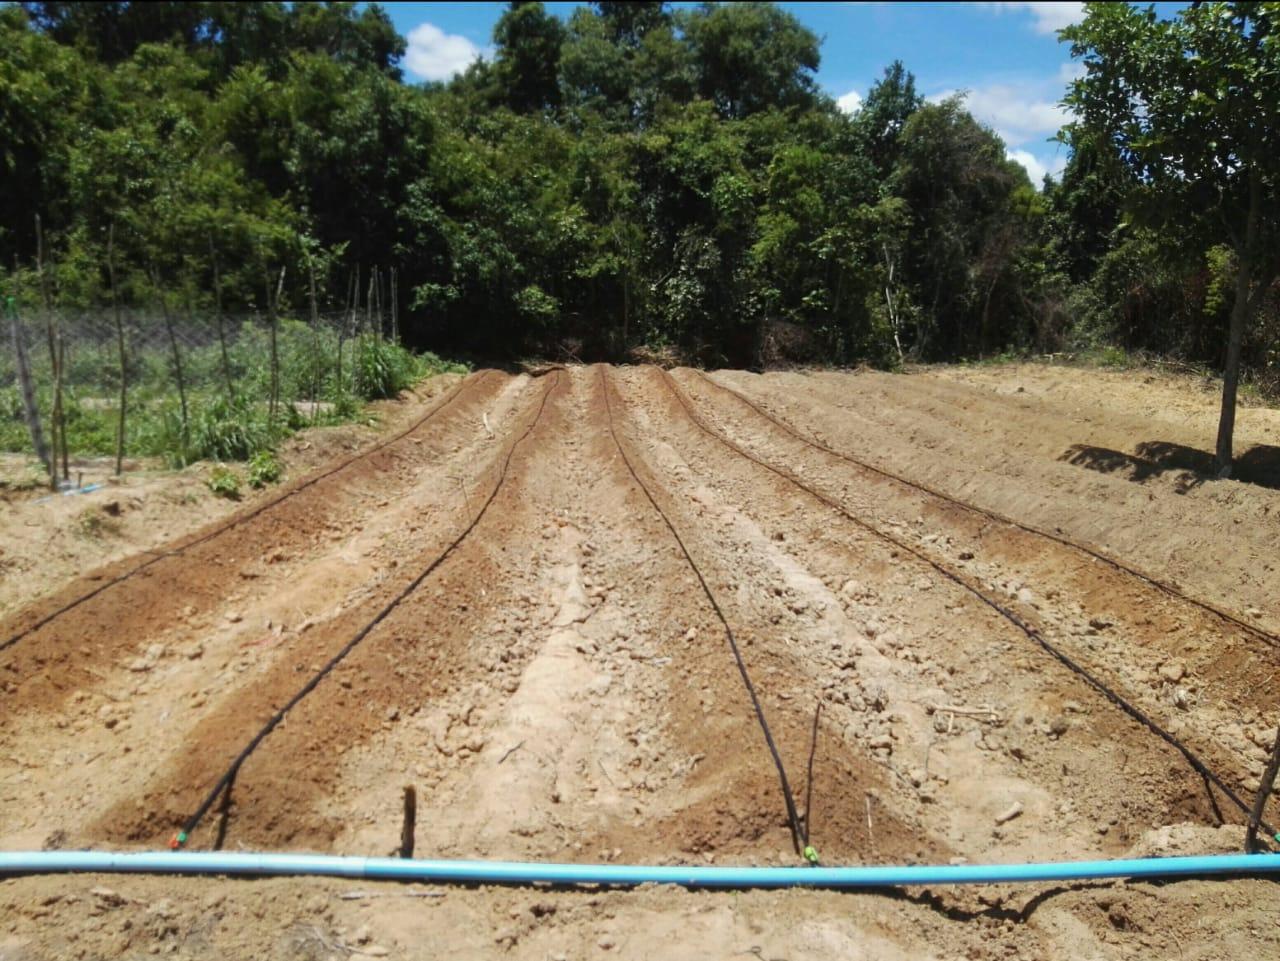
Hili ni eneo la shambani . Tayari shamba limelimwa. Kuna mitaro na vilima vya kupandia mimea. Katika kila mistari kuna bomba la maji la kusaidia kunyunyizia mimea bila uharibifu wa rasilmali ya maji.